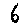
Label: 6